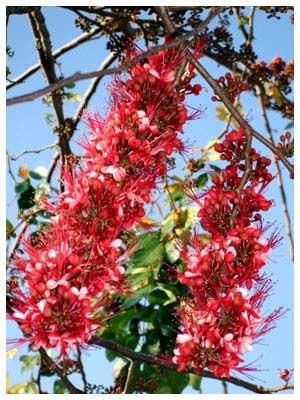
Phyllocarpus est un genre de plantes dicotylédones de la famille des Fabaceae, sous-famille des Caesalpinioideae, originaire d'Amérique centrale et d'Amérique du Sud, qui comprend deux espèces acceptées.